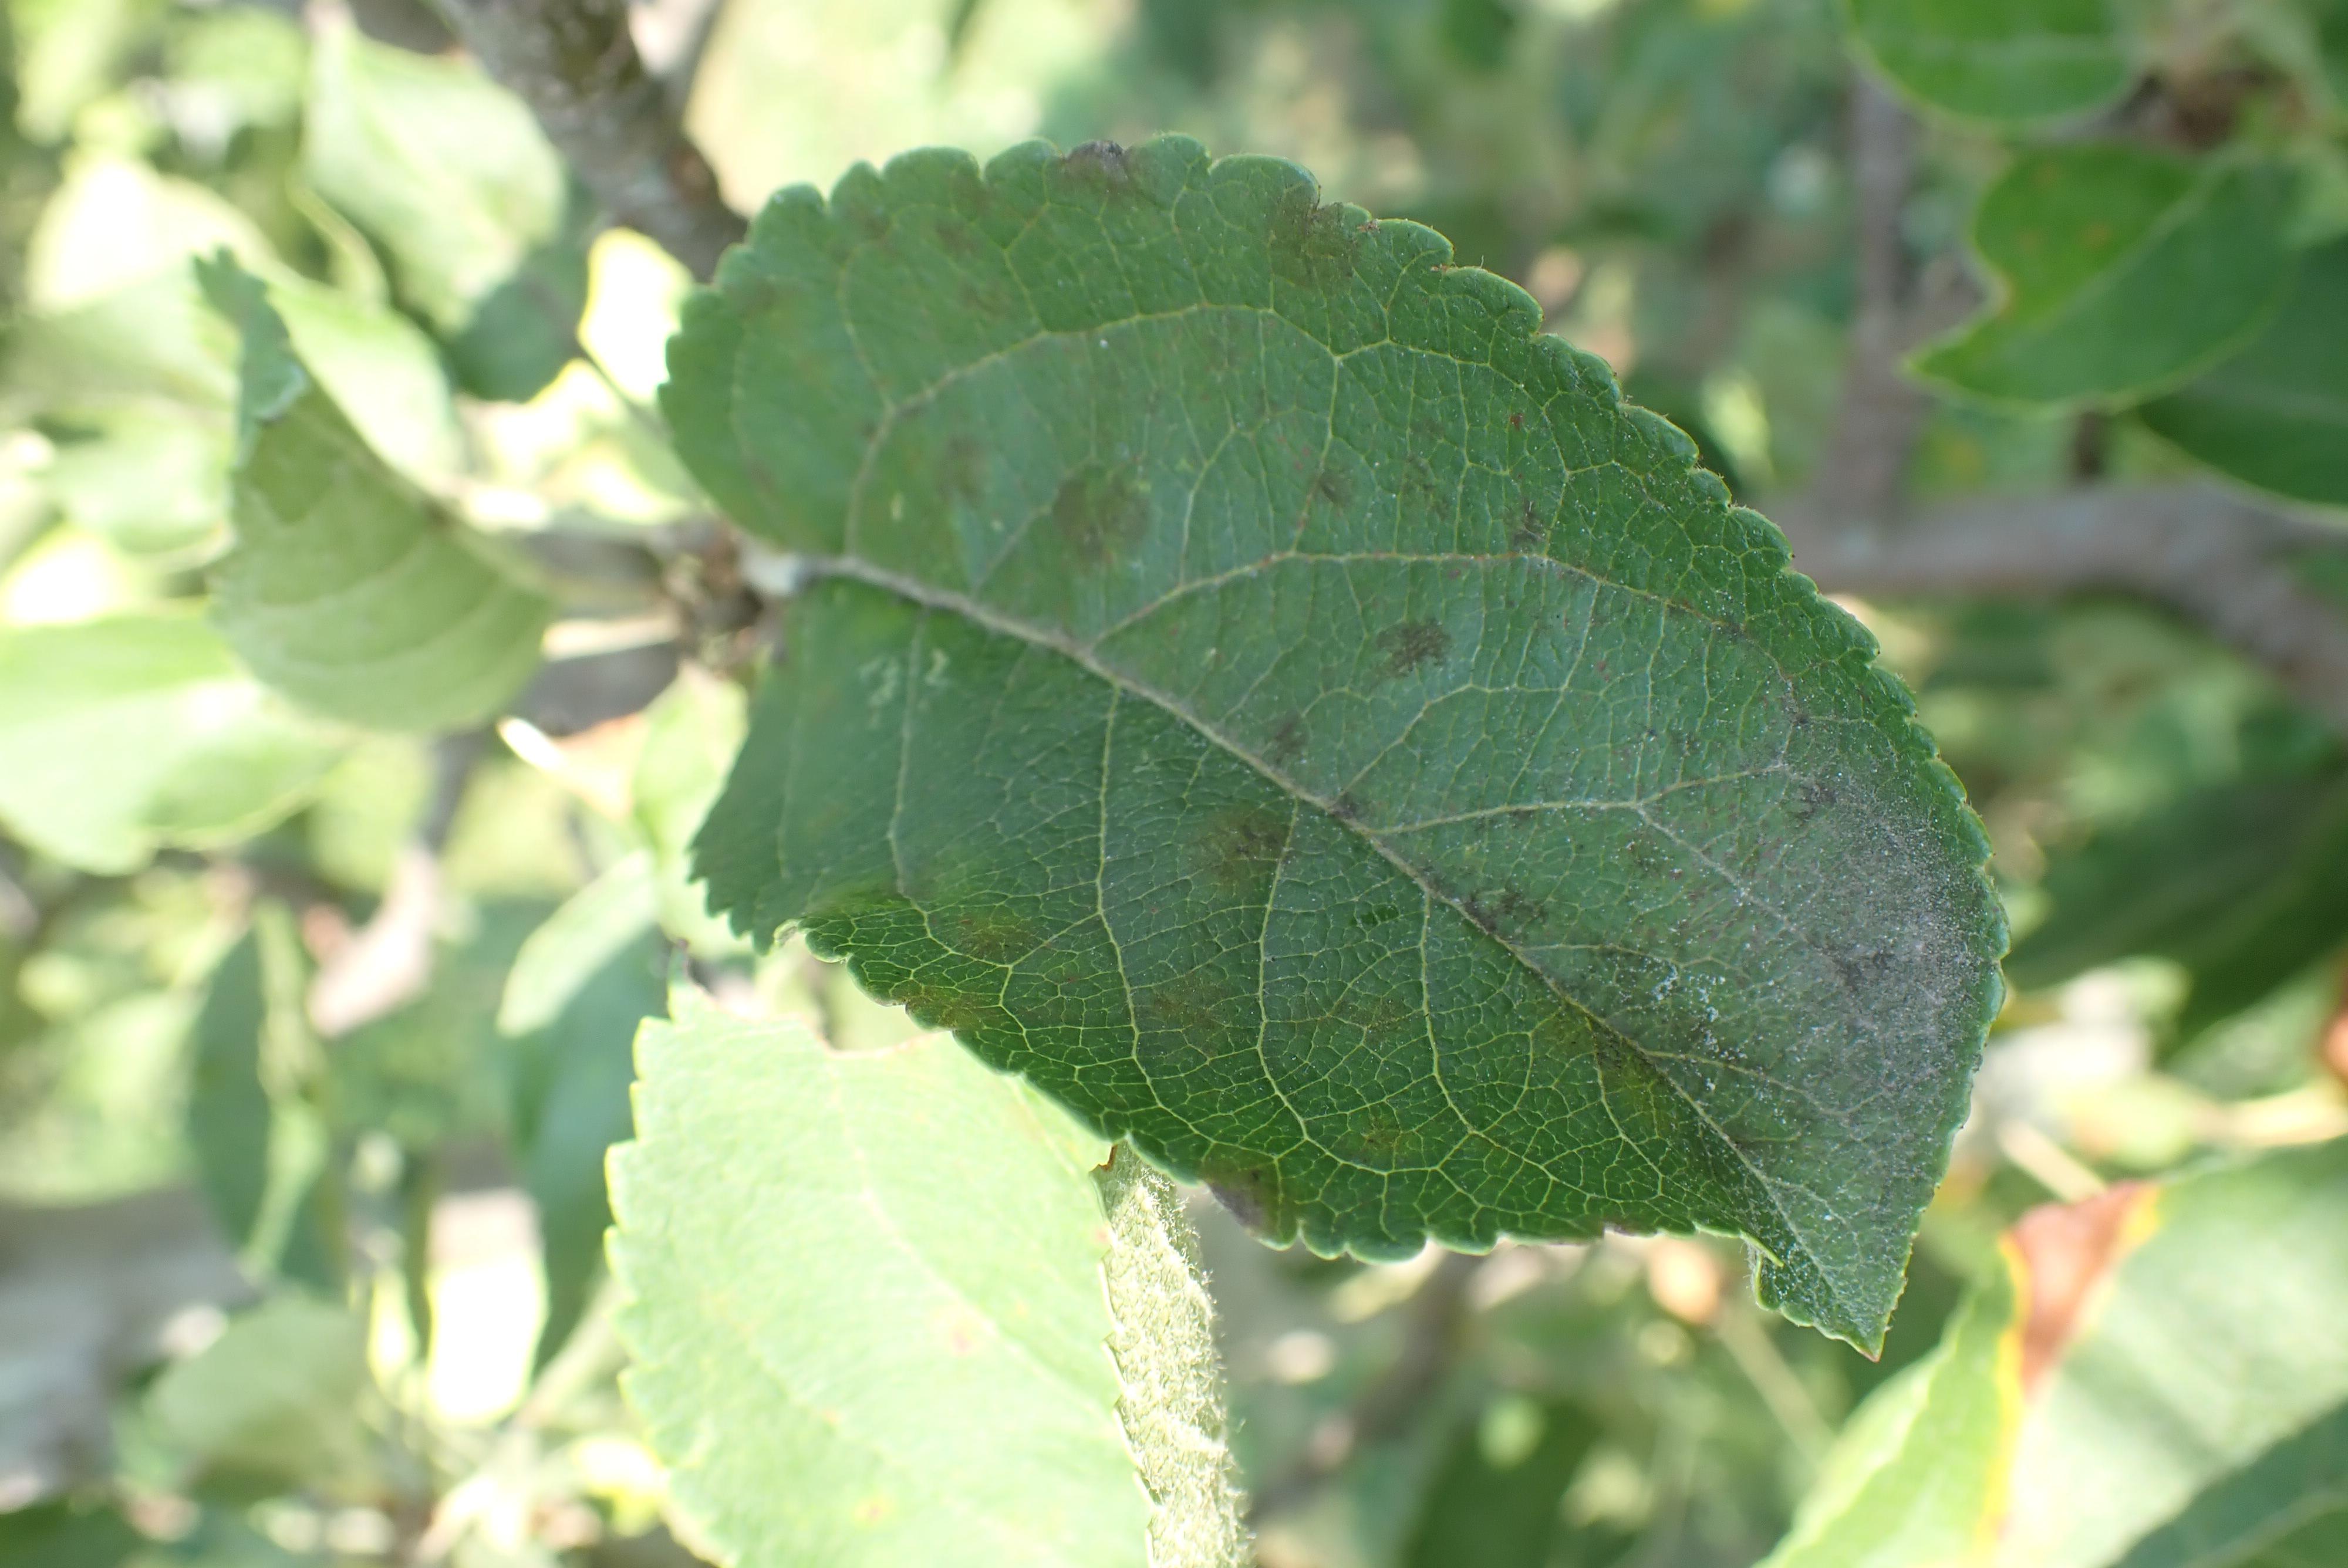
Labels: scab